Olbia Costa Smeralda Airport

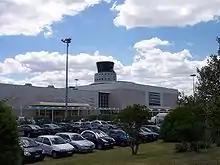
Terminal building and control tower

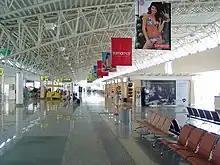
Departure gate area before refurbishment in 2020

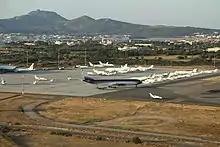
General aviation apron

A military airfield was opened at Olbia (then Terranova Pausania) in 1921, and a seaplane base was inaugurated close to the Isola Bianca harbour in 1927, although poor loads from the island on the flights to Ostia and Cagliari led to the service's stop in Terranova being discontinued in 1929. The airfield and seaplane base were targeted by Allied bombing in World War II, and the Germans opened another airfield west of the town, which was renamed Olbia in 1945.